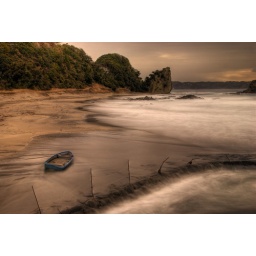
Long exposure (1xp RAW tonemapped) shot of an abandoned boat on the beach in Shimoda, Japan.